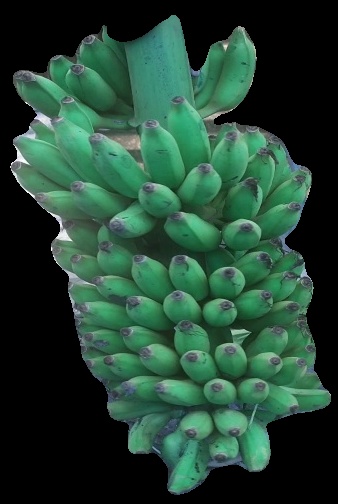
Variety: elakki-bale
Grade: grade2